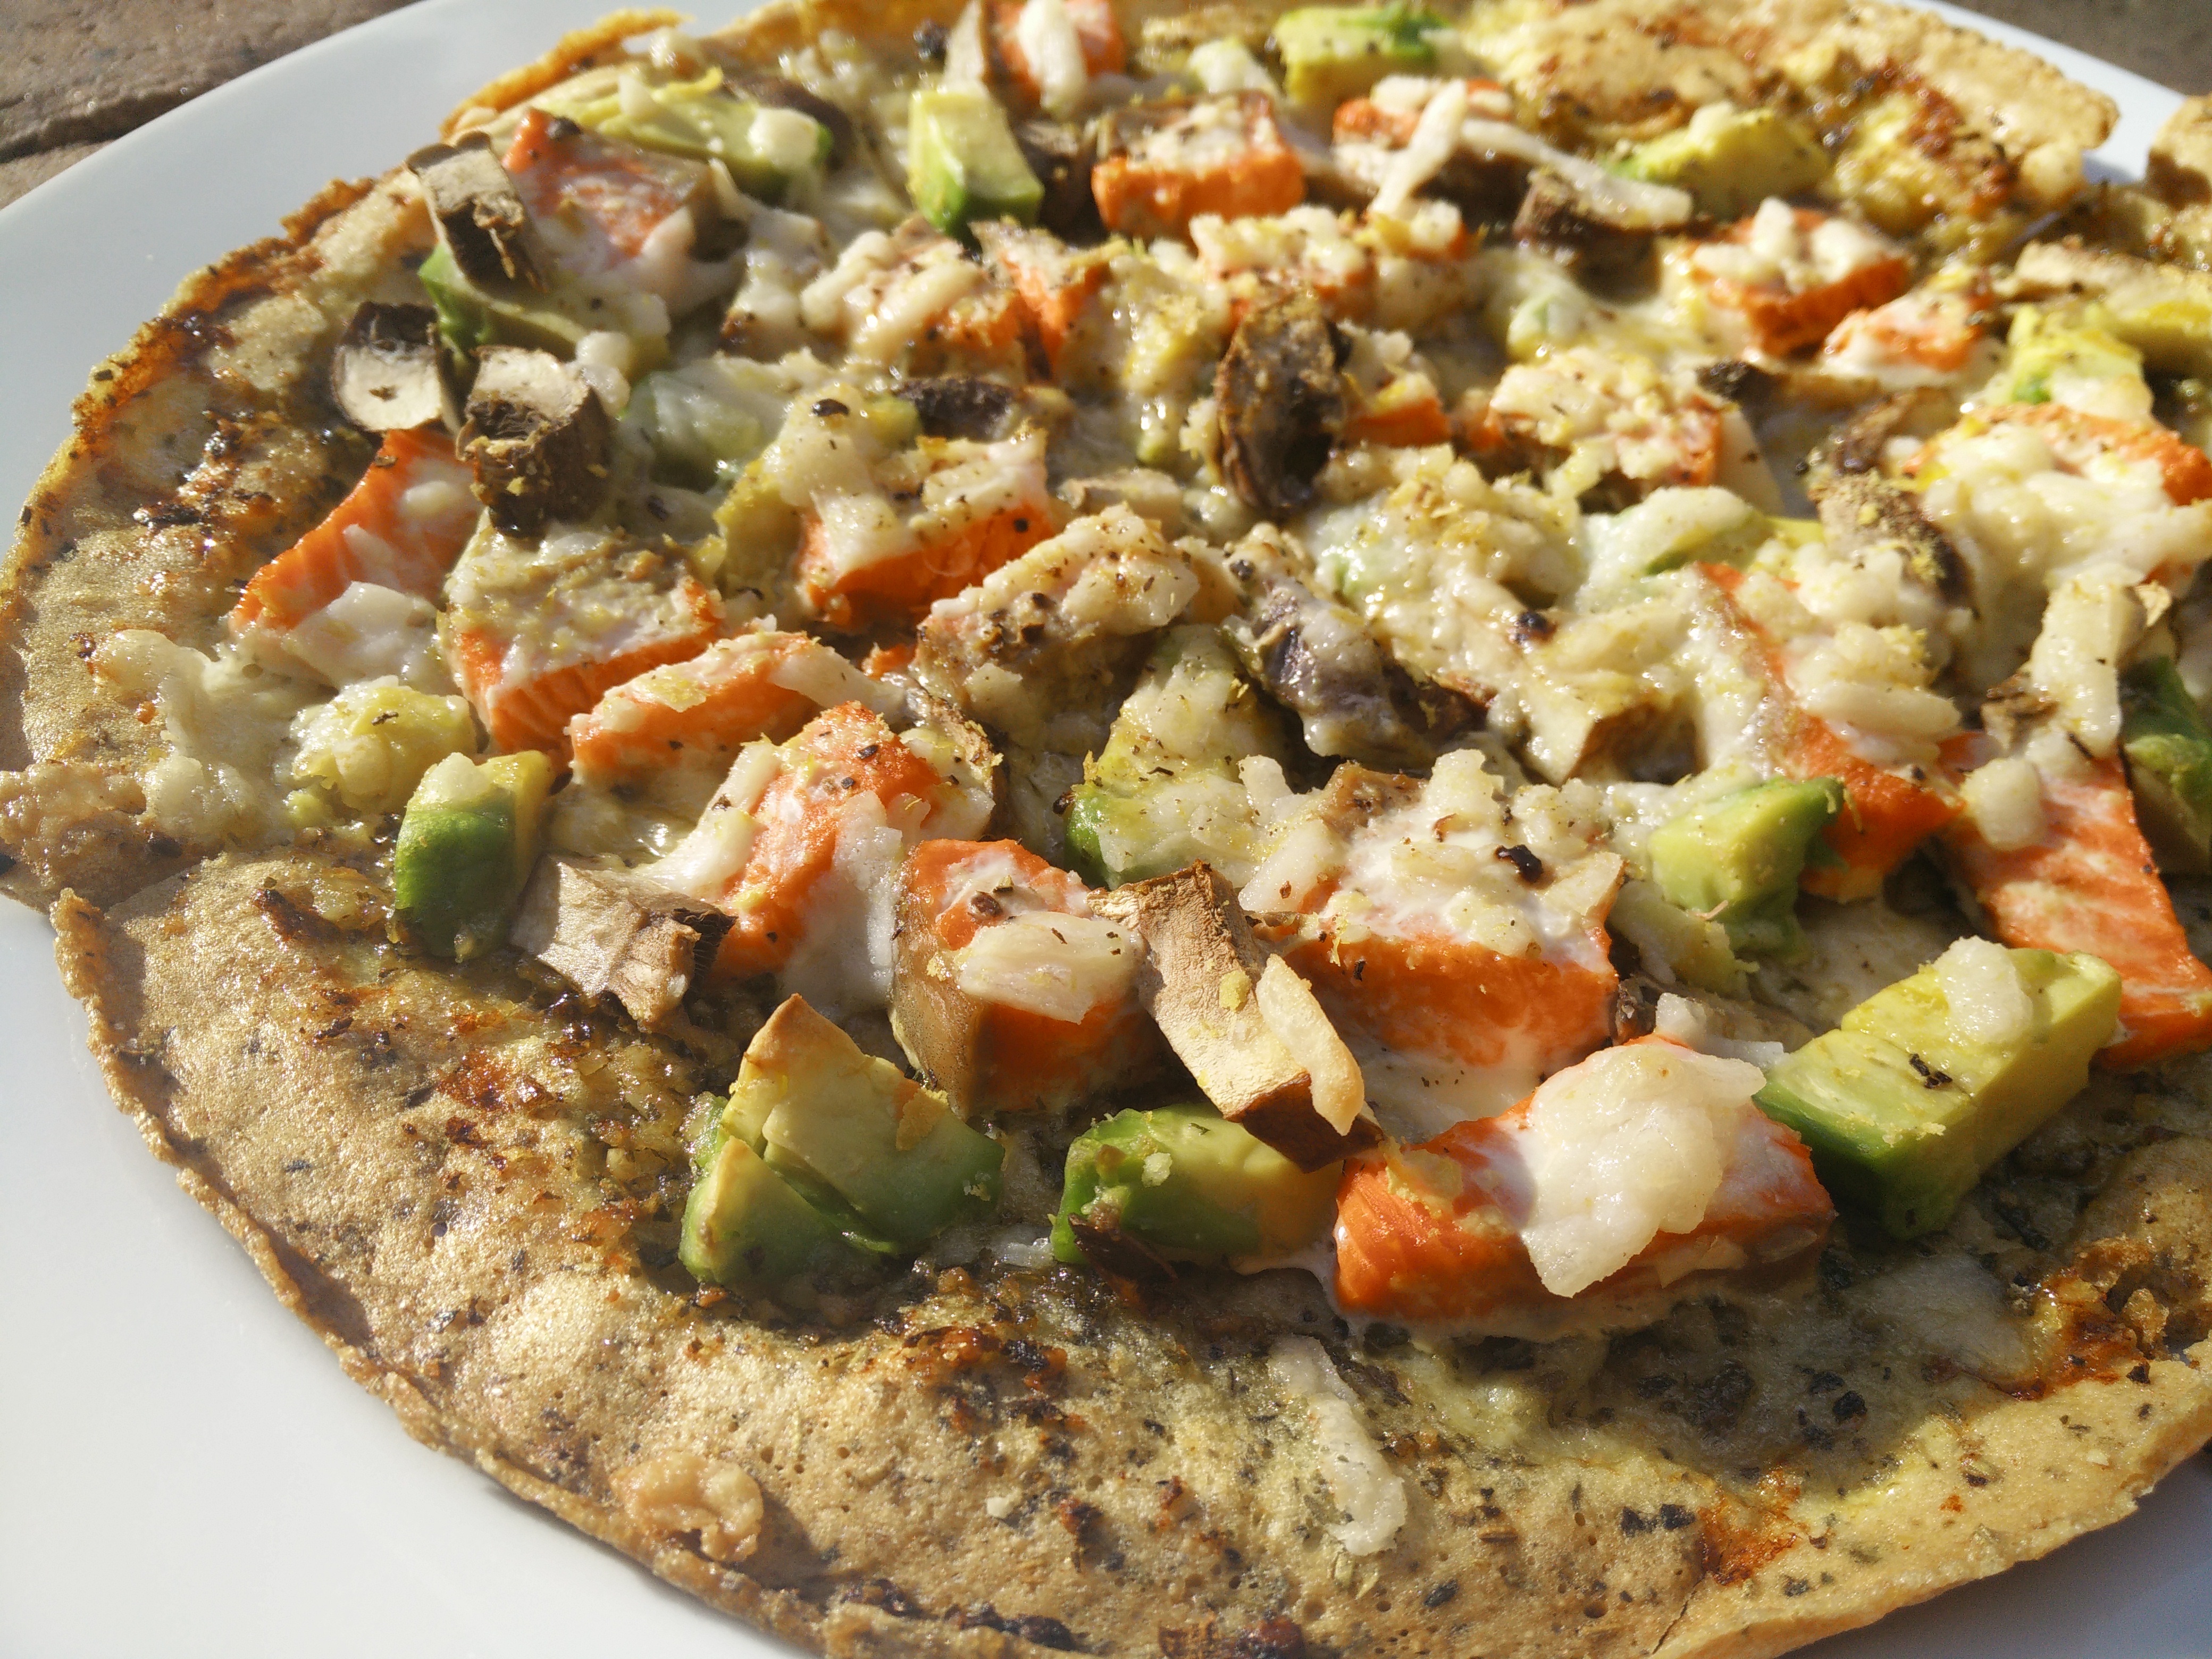
dish, meal, food, produce, vegetable, avocado, cuisine, delicious, pizza, cheese, pesto, tasty, salmon, vegetarian food, italian, italian food, paleo, gluten free, super food, european food, dairy free